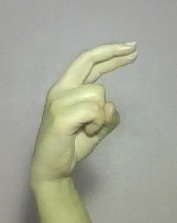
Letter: zay